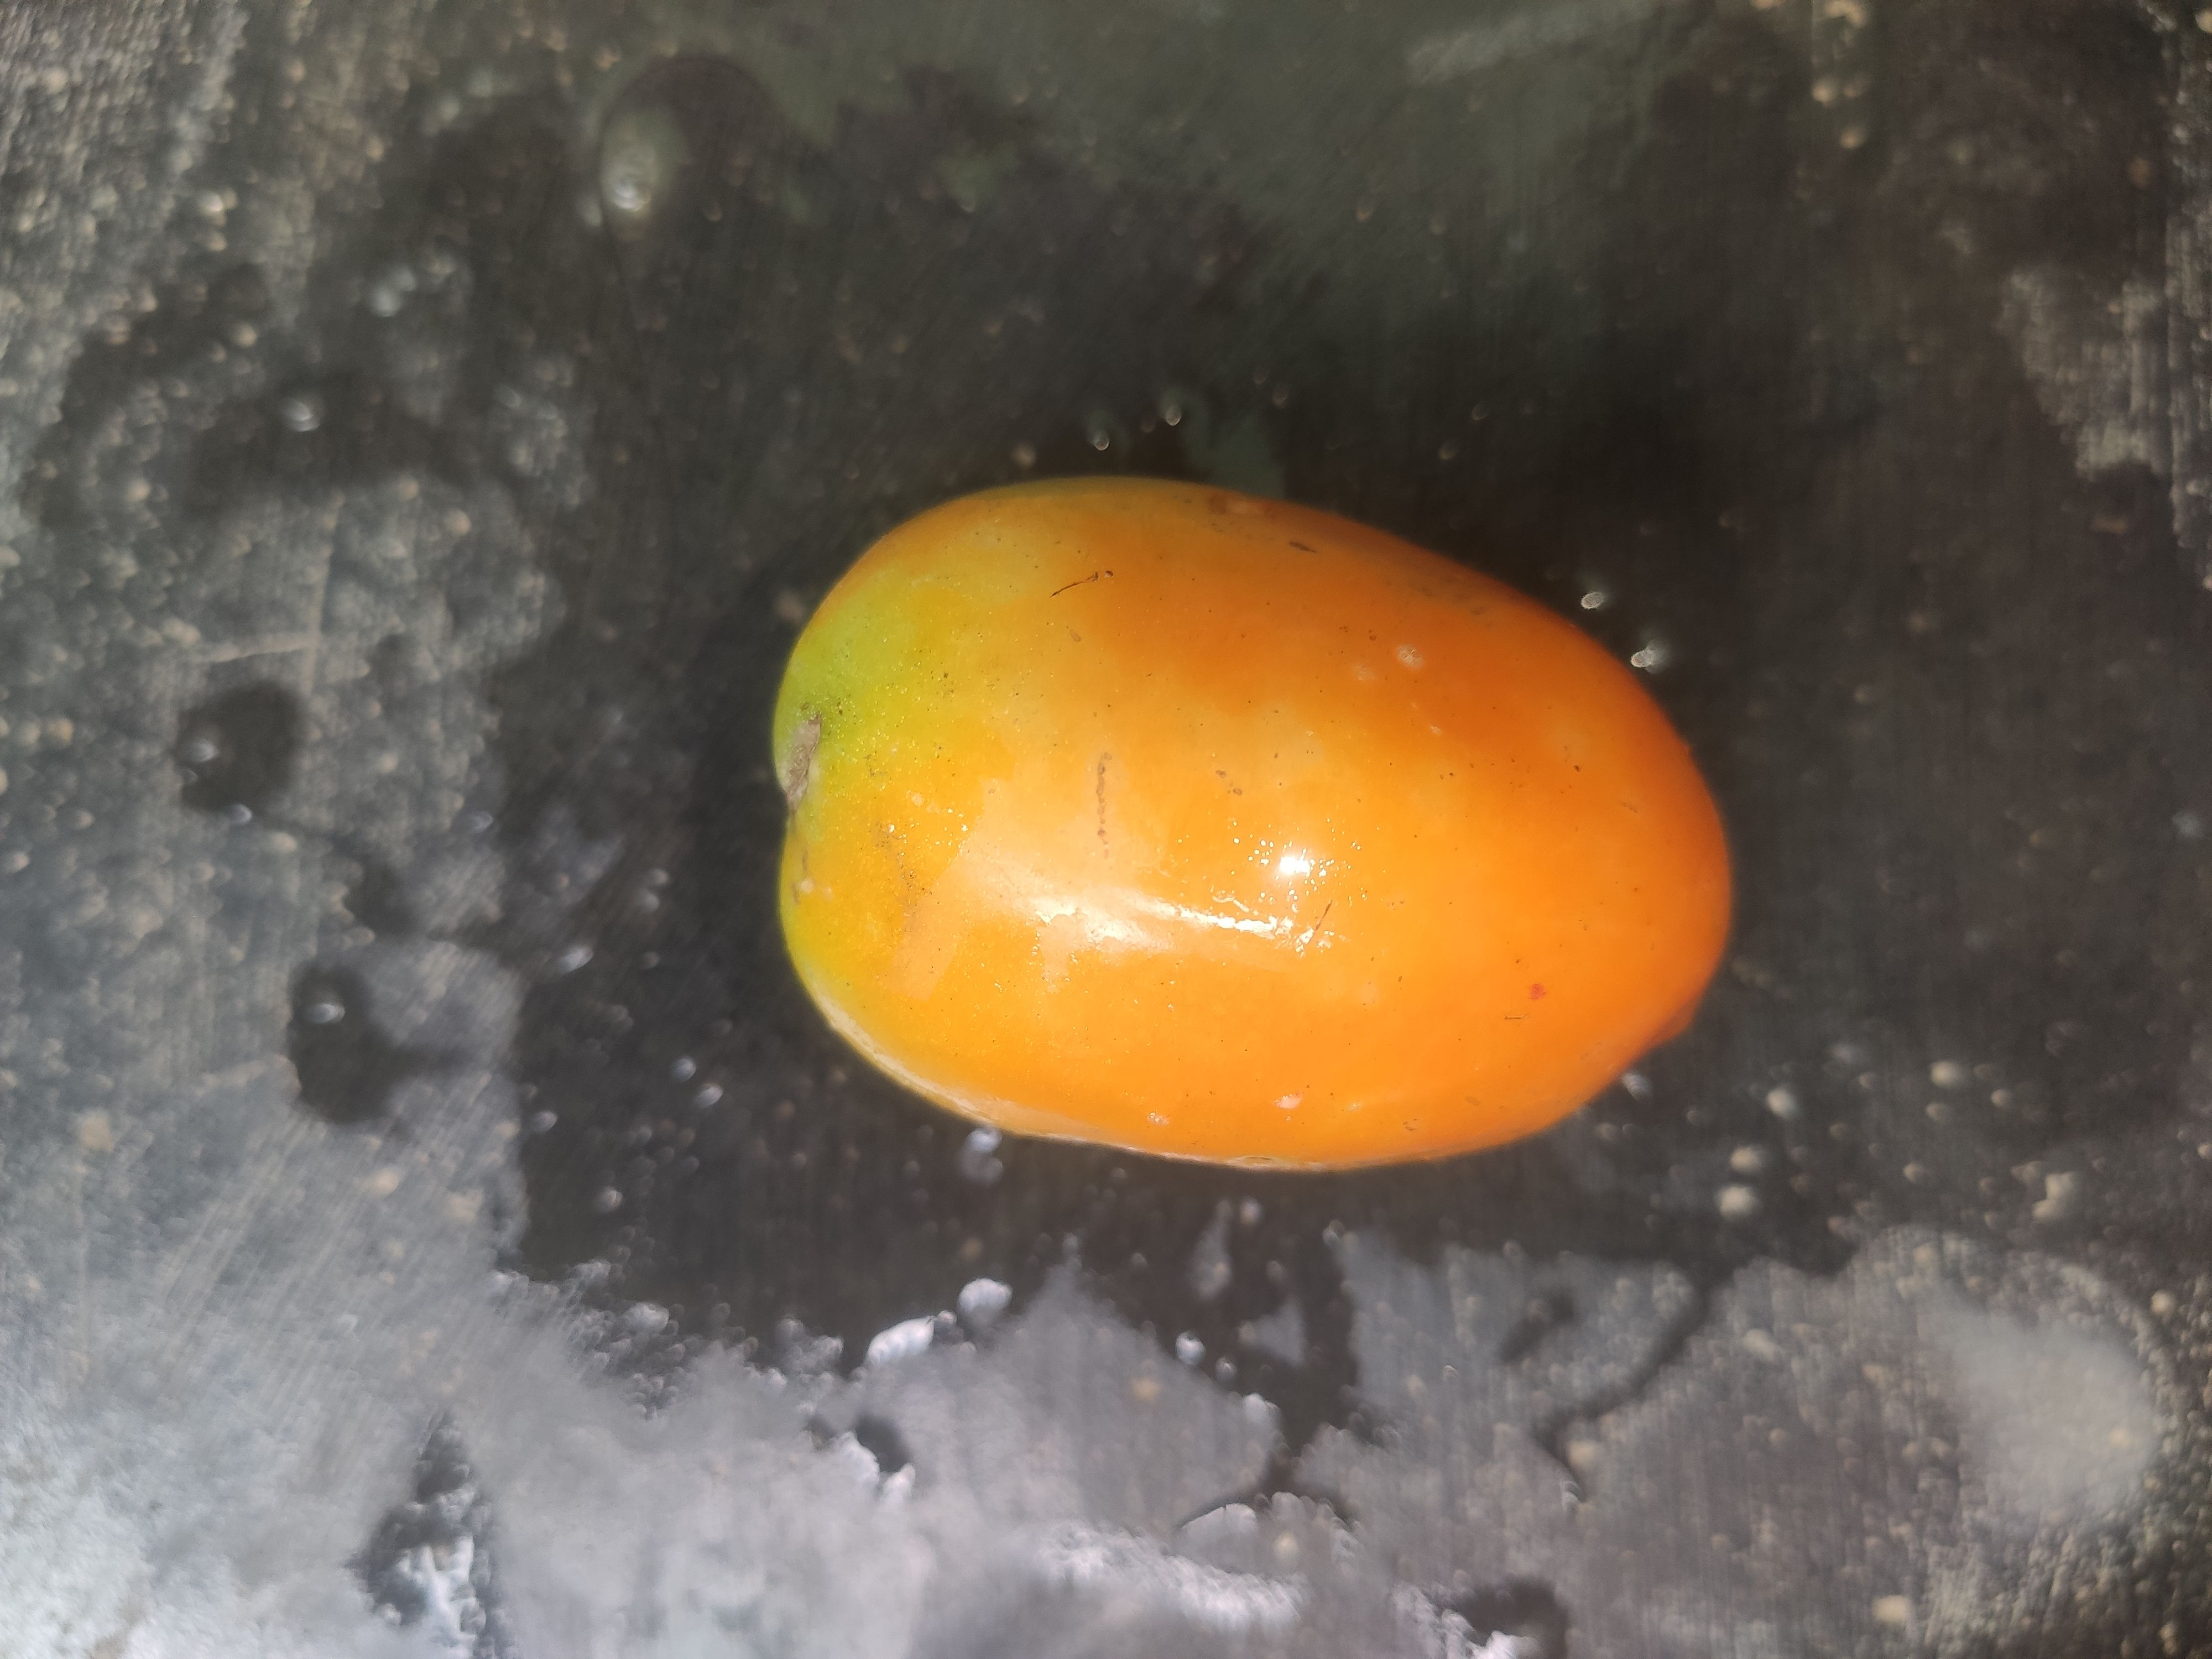
Fruit: tomatoes
Grade: 2nd-grade